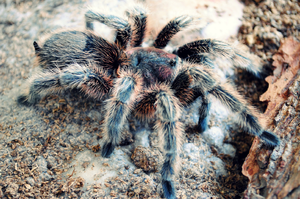
Grammostola porteri est une espèce d'araignées mygalomorphes de la famille des Theraphosidae.